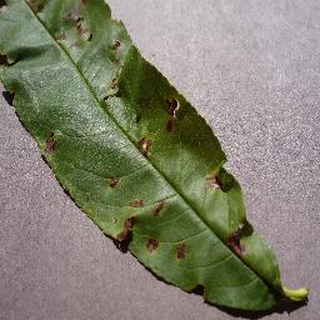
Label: peach_bacterial_spot